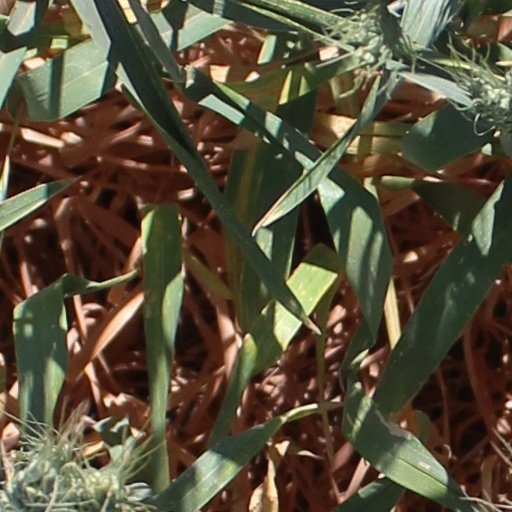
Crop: wheat